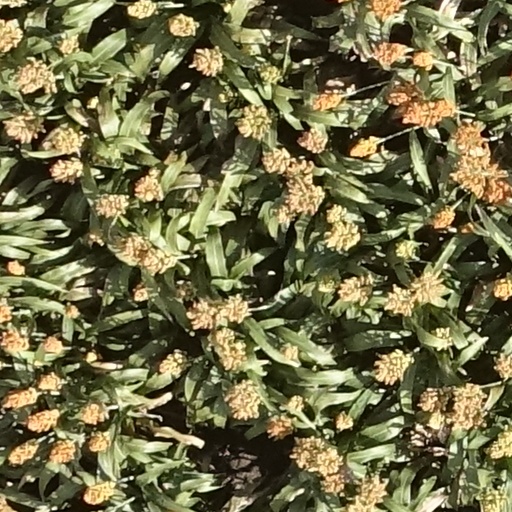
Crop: sorghum